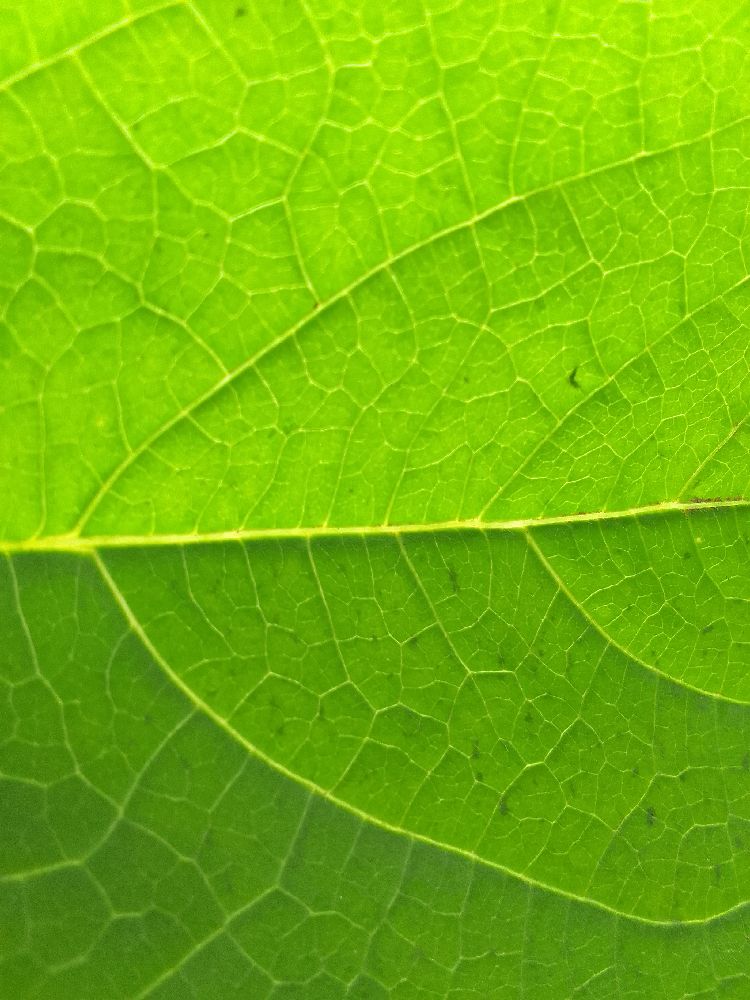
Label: healthy